Sky position (RA, Dec in degrees): 197.416, 18.896
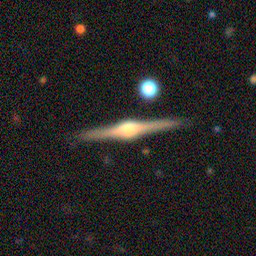
Galaxy morphology: Edge-on Galaxies with Bulge